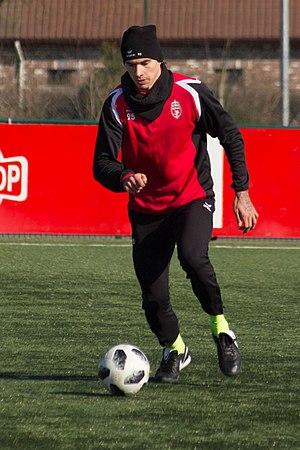
Entrainement du Royal Excel Mouscron, Futurosport, Mouscron. Le 22 Février 2018.
Dorin Rotariu, né le 29 juillet 1995 à Timișoara, est un footballeur international roumain qui évolue avec le FK Astana. Il est le neveu de l'ancien international roumain Iosif Rotariu.